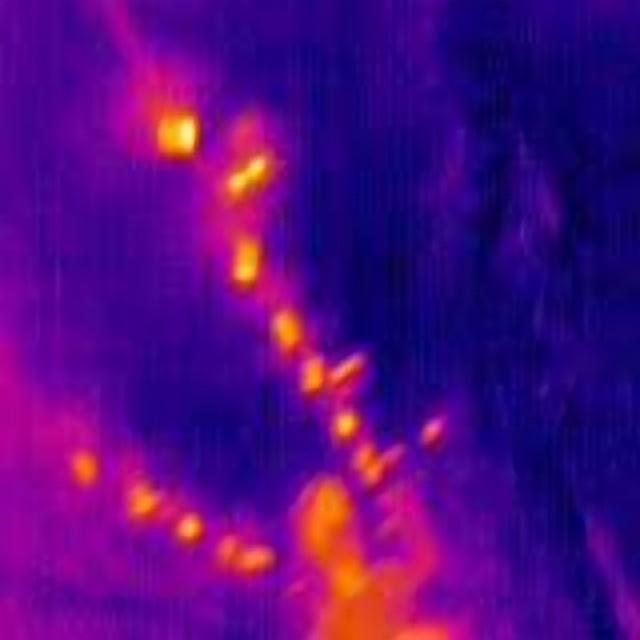
Detected objects:
label: person